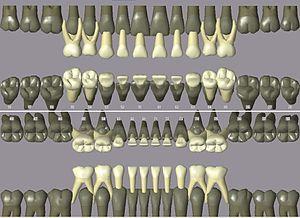
La dentition désigne l'ensemble des phénomènes concernant la formation, la croissance et l'éruption des dents à travers la gencive, et, plus particulièrement leur mise en place sur l'arcade.